West Perth Football Club

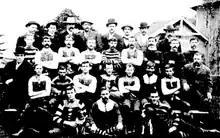
Senior Football team premiers 1901

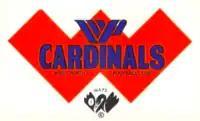
West Perth were known as "the Cardinals" from the early 1900s till 1981. The name came from the team being referred to as the "blue and cardinals" in the early days.

The Victorian Football Club was established at a meeting on 2 May 1885. The new team was to play its games at the Recreation Ground (now Esplanade Reserve) and wear the colours cardinal and navy. Two weeks after the establishment of the new club it formed the WAFA together with Rovers and Fremantle. The three clubs, along with High School (now Hale School) were to play out the 1885 season, however High School dropped out after just two rounds.